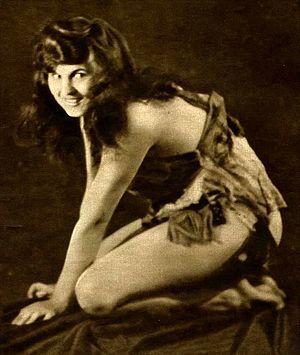
Marion Aye née Maryon Eloise Aye, est une comédienne et actrice américaine des comédies et des westerns du cinéma muet.